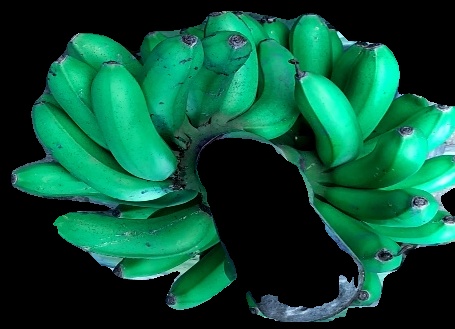
Variety: rasbale
Grade: grade1